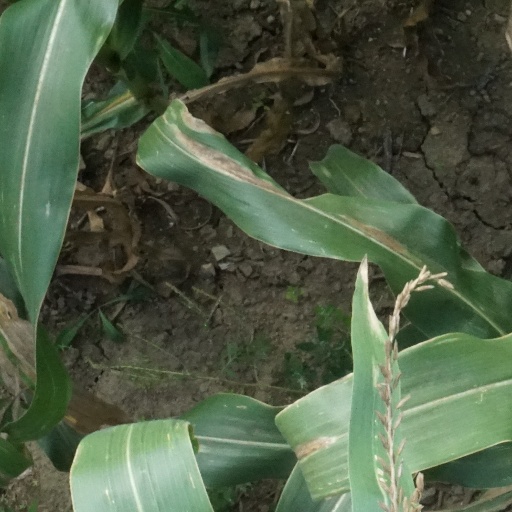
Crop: maize; corn